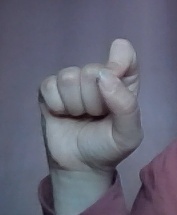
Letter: fa